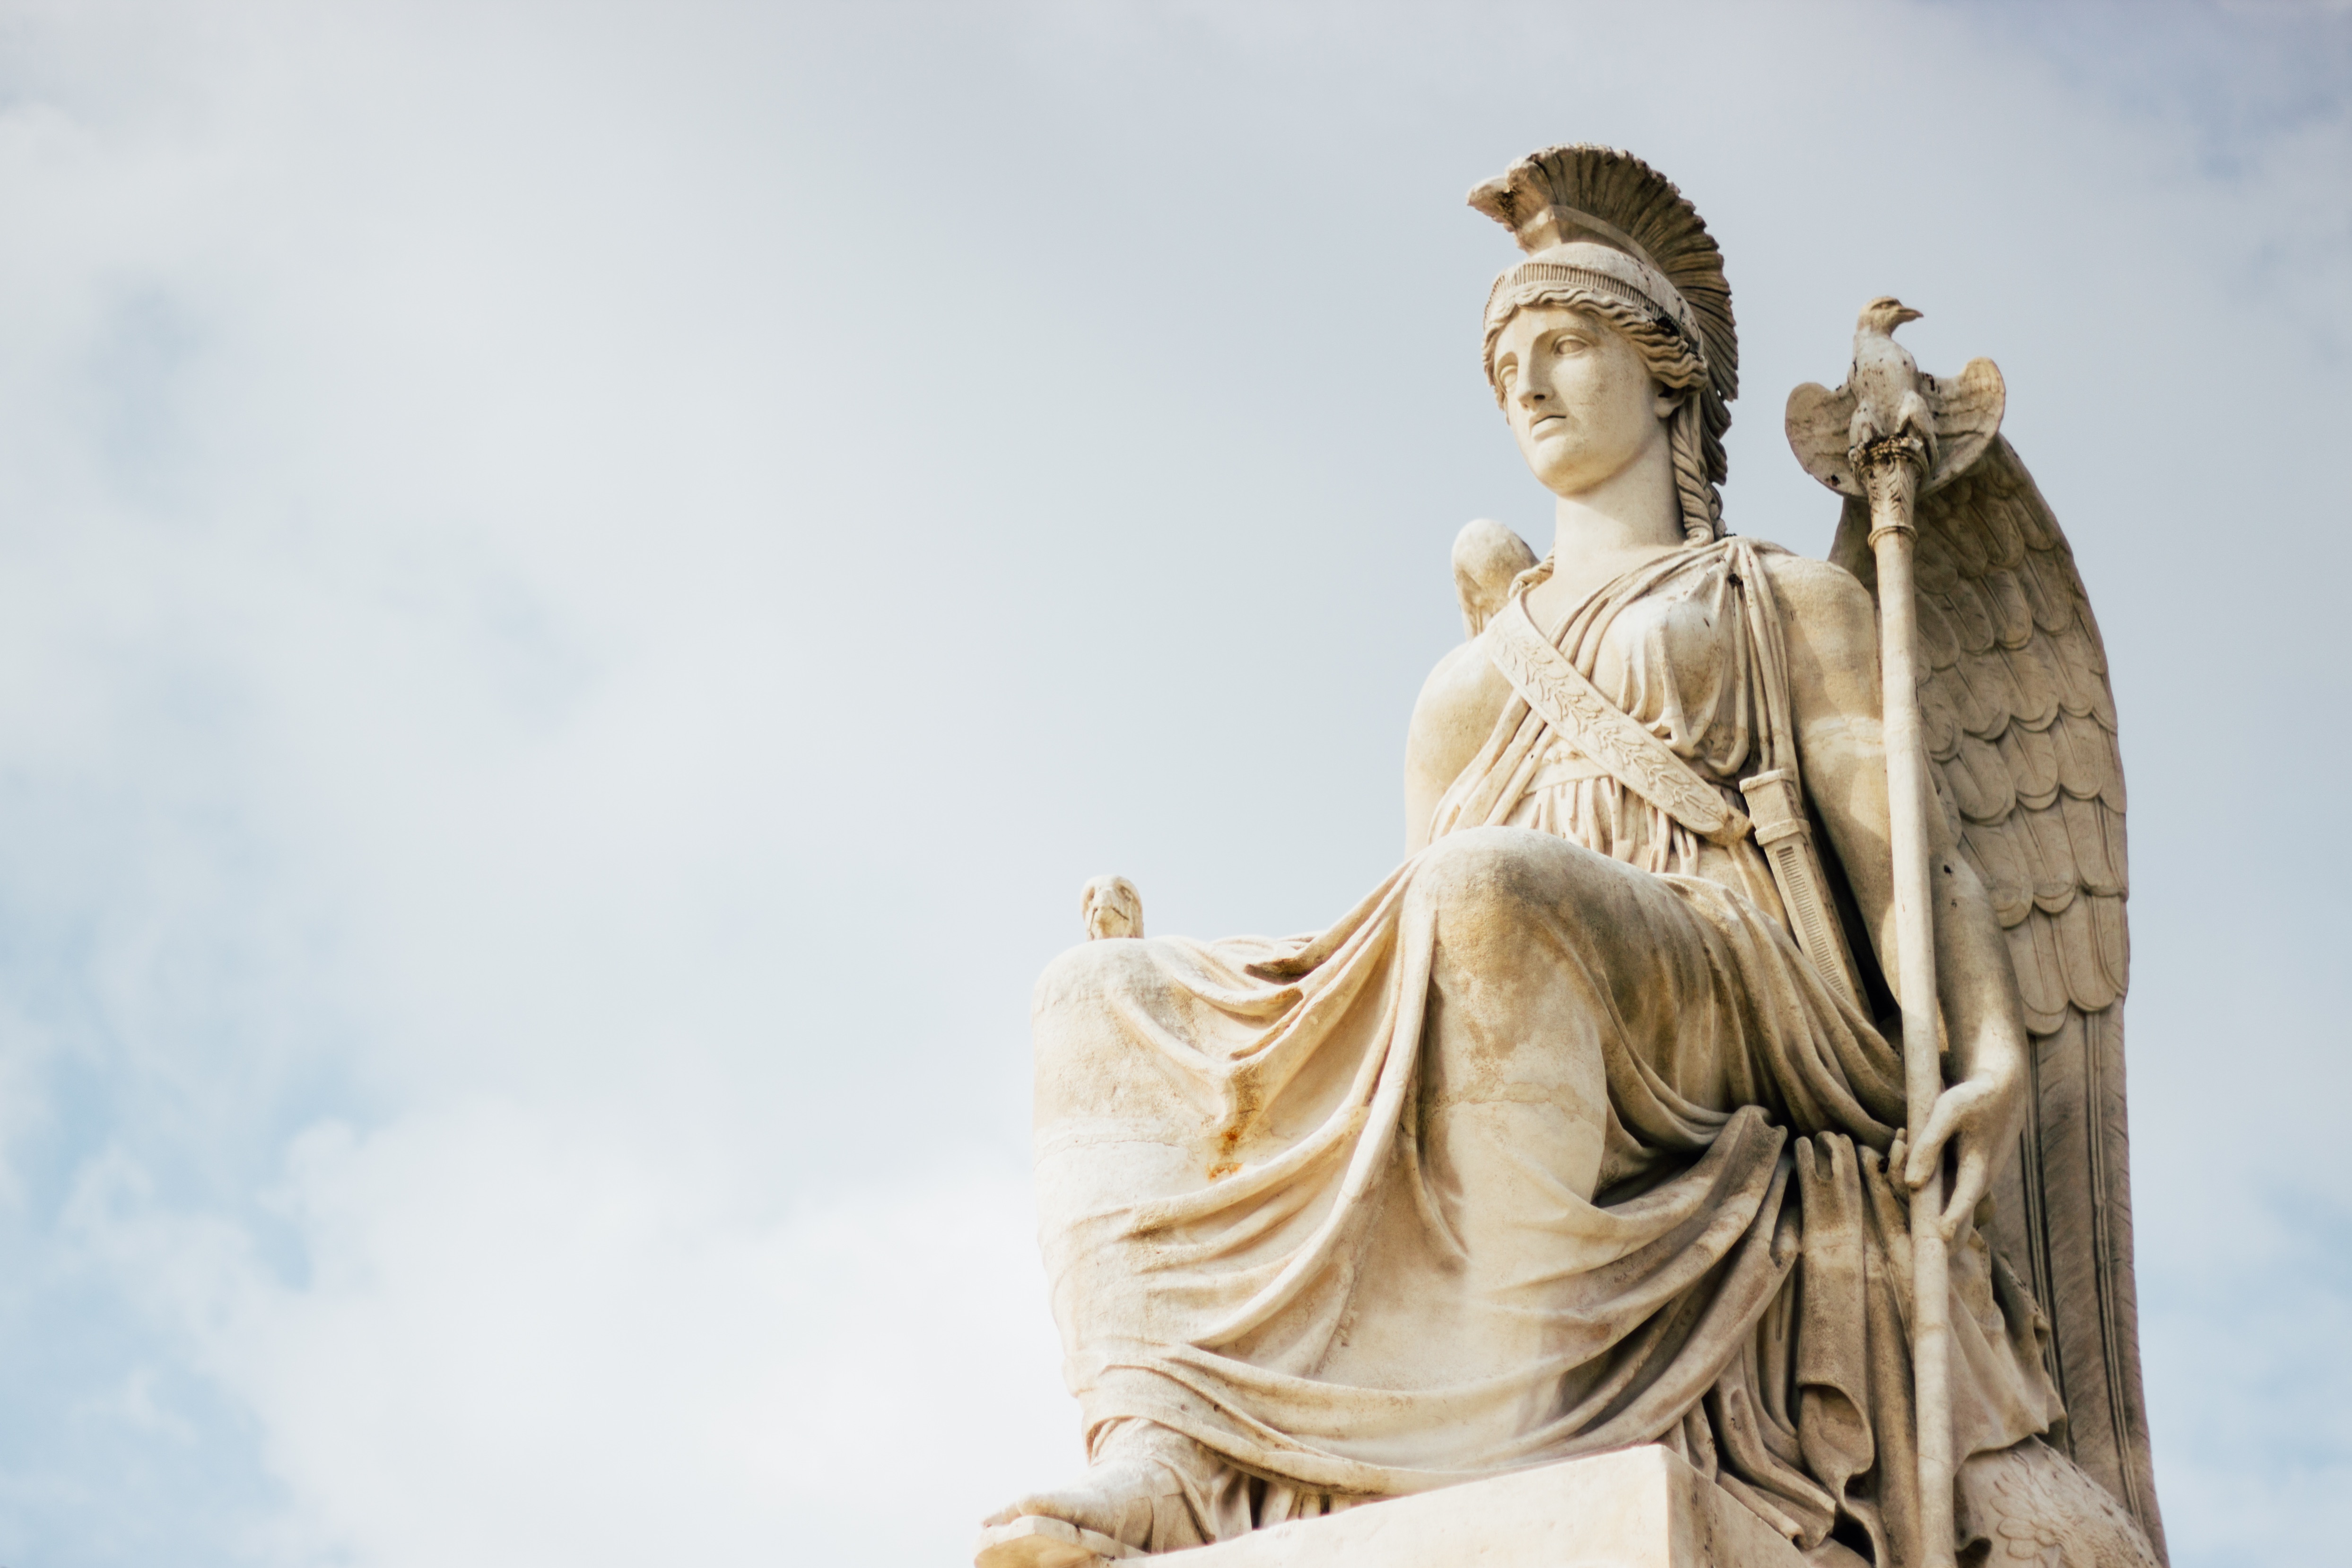
monument, statue, religion, sculpture, angel, art, temple, mythology, gautama buddha, ancient history